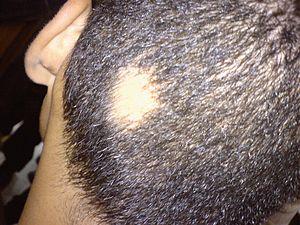
En dermatologie, l'alopécie désigne l'accélération de la chute des cheveux ou des poils. Le terme vient du grec ancien ἀλωπεκία / alôpekía dérivé de ἀλώπηξ / alốpêx par analogie avec la chute annuelle des poils d'hiver de cet animal au début du printemps. On parle généralement d'alopécie lorsque cette perte de cheveux dépasse 100 cheveux par jour sur une longue période. La calvitie est le développement ultime de l'alopécie.